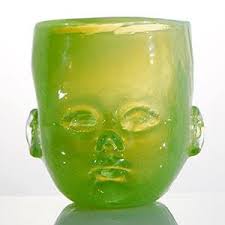
Waste category: glass